Operations management

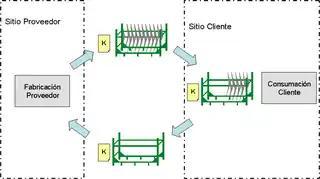
When introducing kanbans in real production systems, attaining unitary lot from the start maybe unfeasible, therefore the kanban will represent a given lot size defined by management.

Joseph Orlickly and others at IBM developed a push approach to inventory control and production planning, now known as material requirements planning (MRP), which takes as input both the master production schedule (MPS) and the bill of materials (BOM) and gives as output a schedule for the materials (components) needed in the production process. MRP therefore is a planning tool to manage purchase orders and production orders (also called jobs).